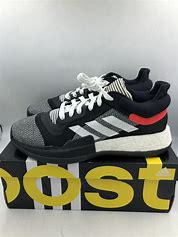
Brand: Adidas
Model: Marquee Boost